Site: brandenburg
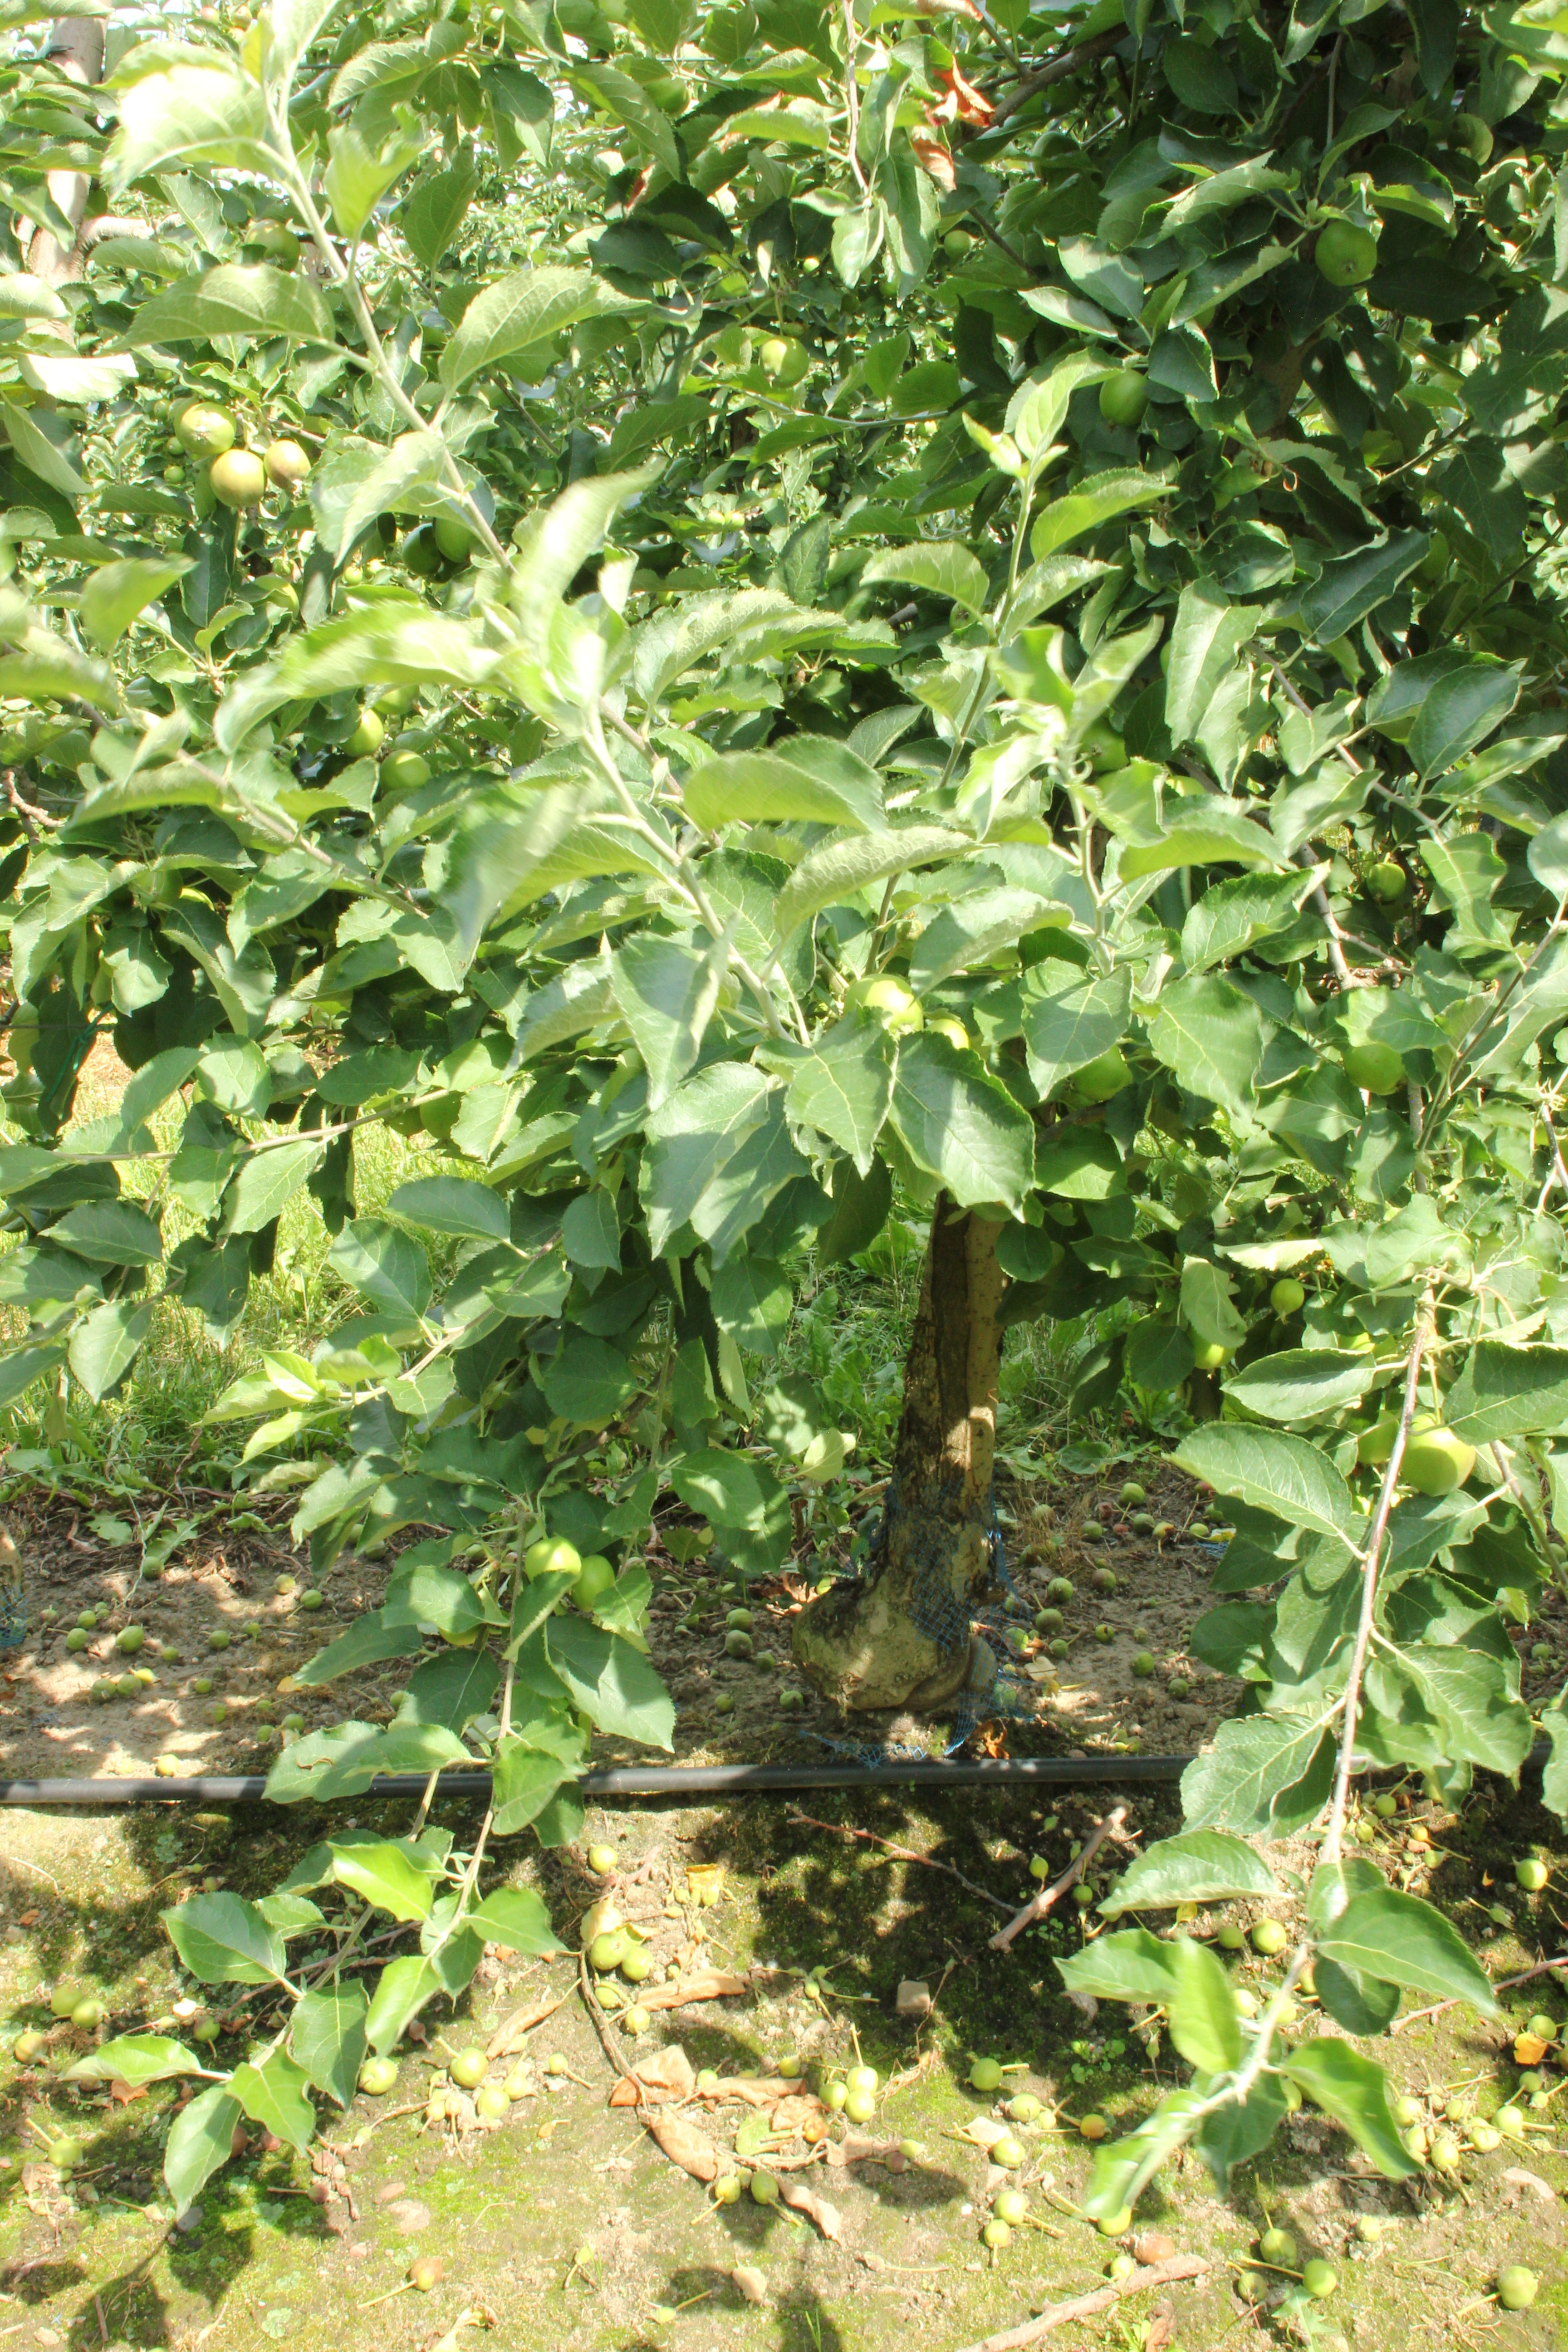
Growth stage (BBCH 74): Development of fruit